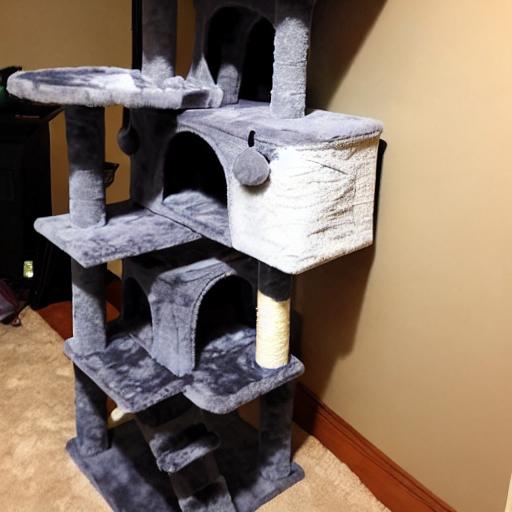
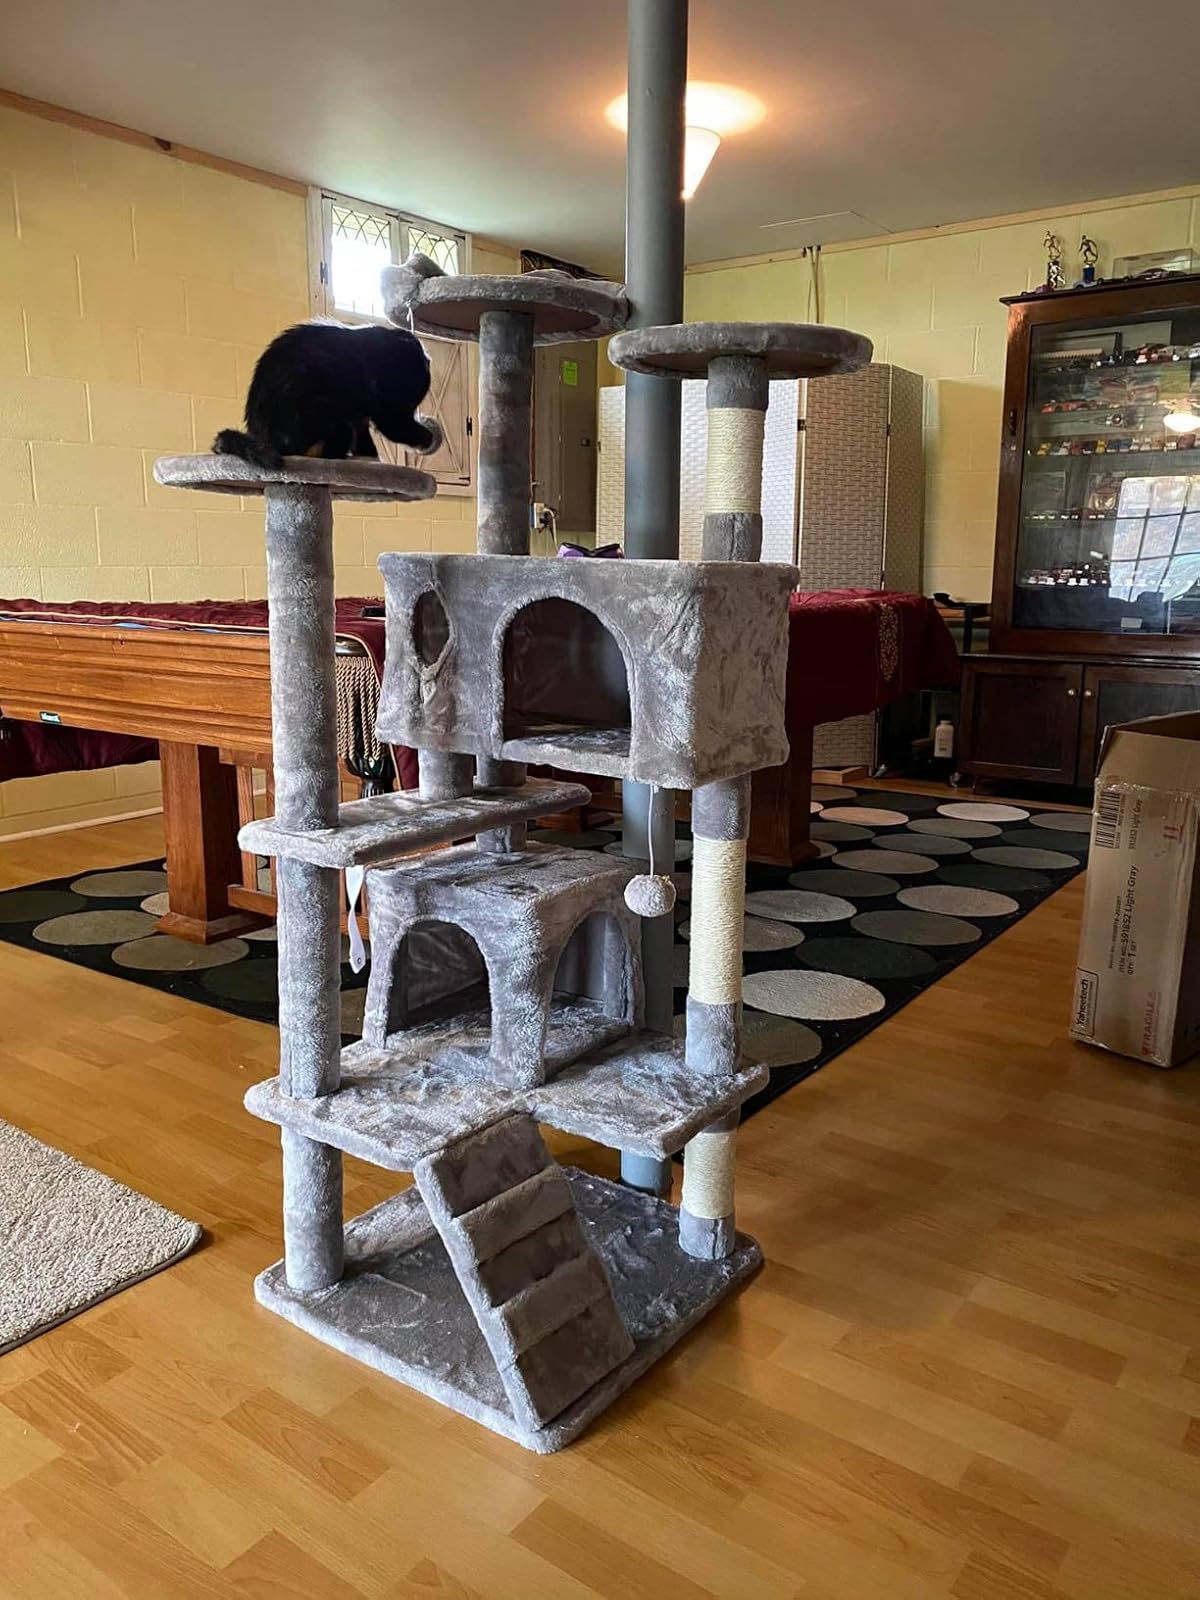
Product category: items_cat tree
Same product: no